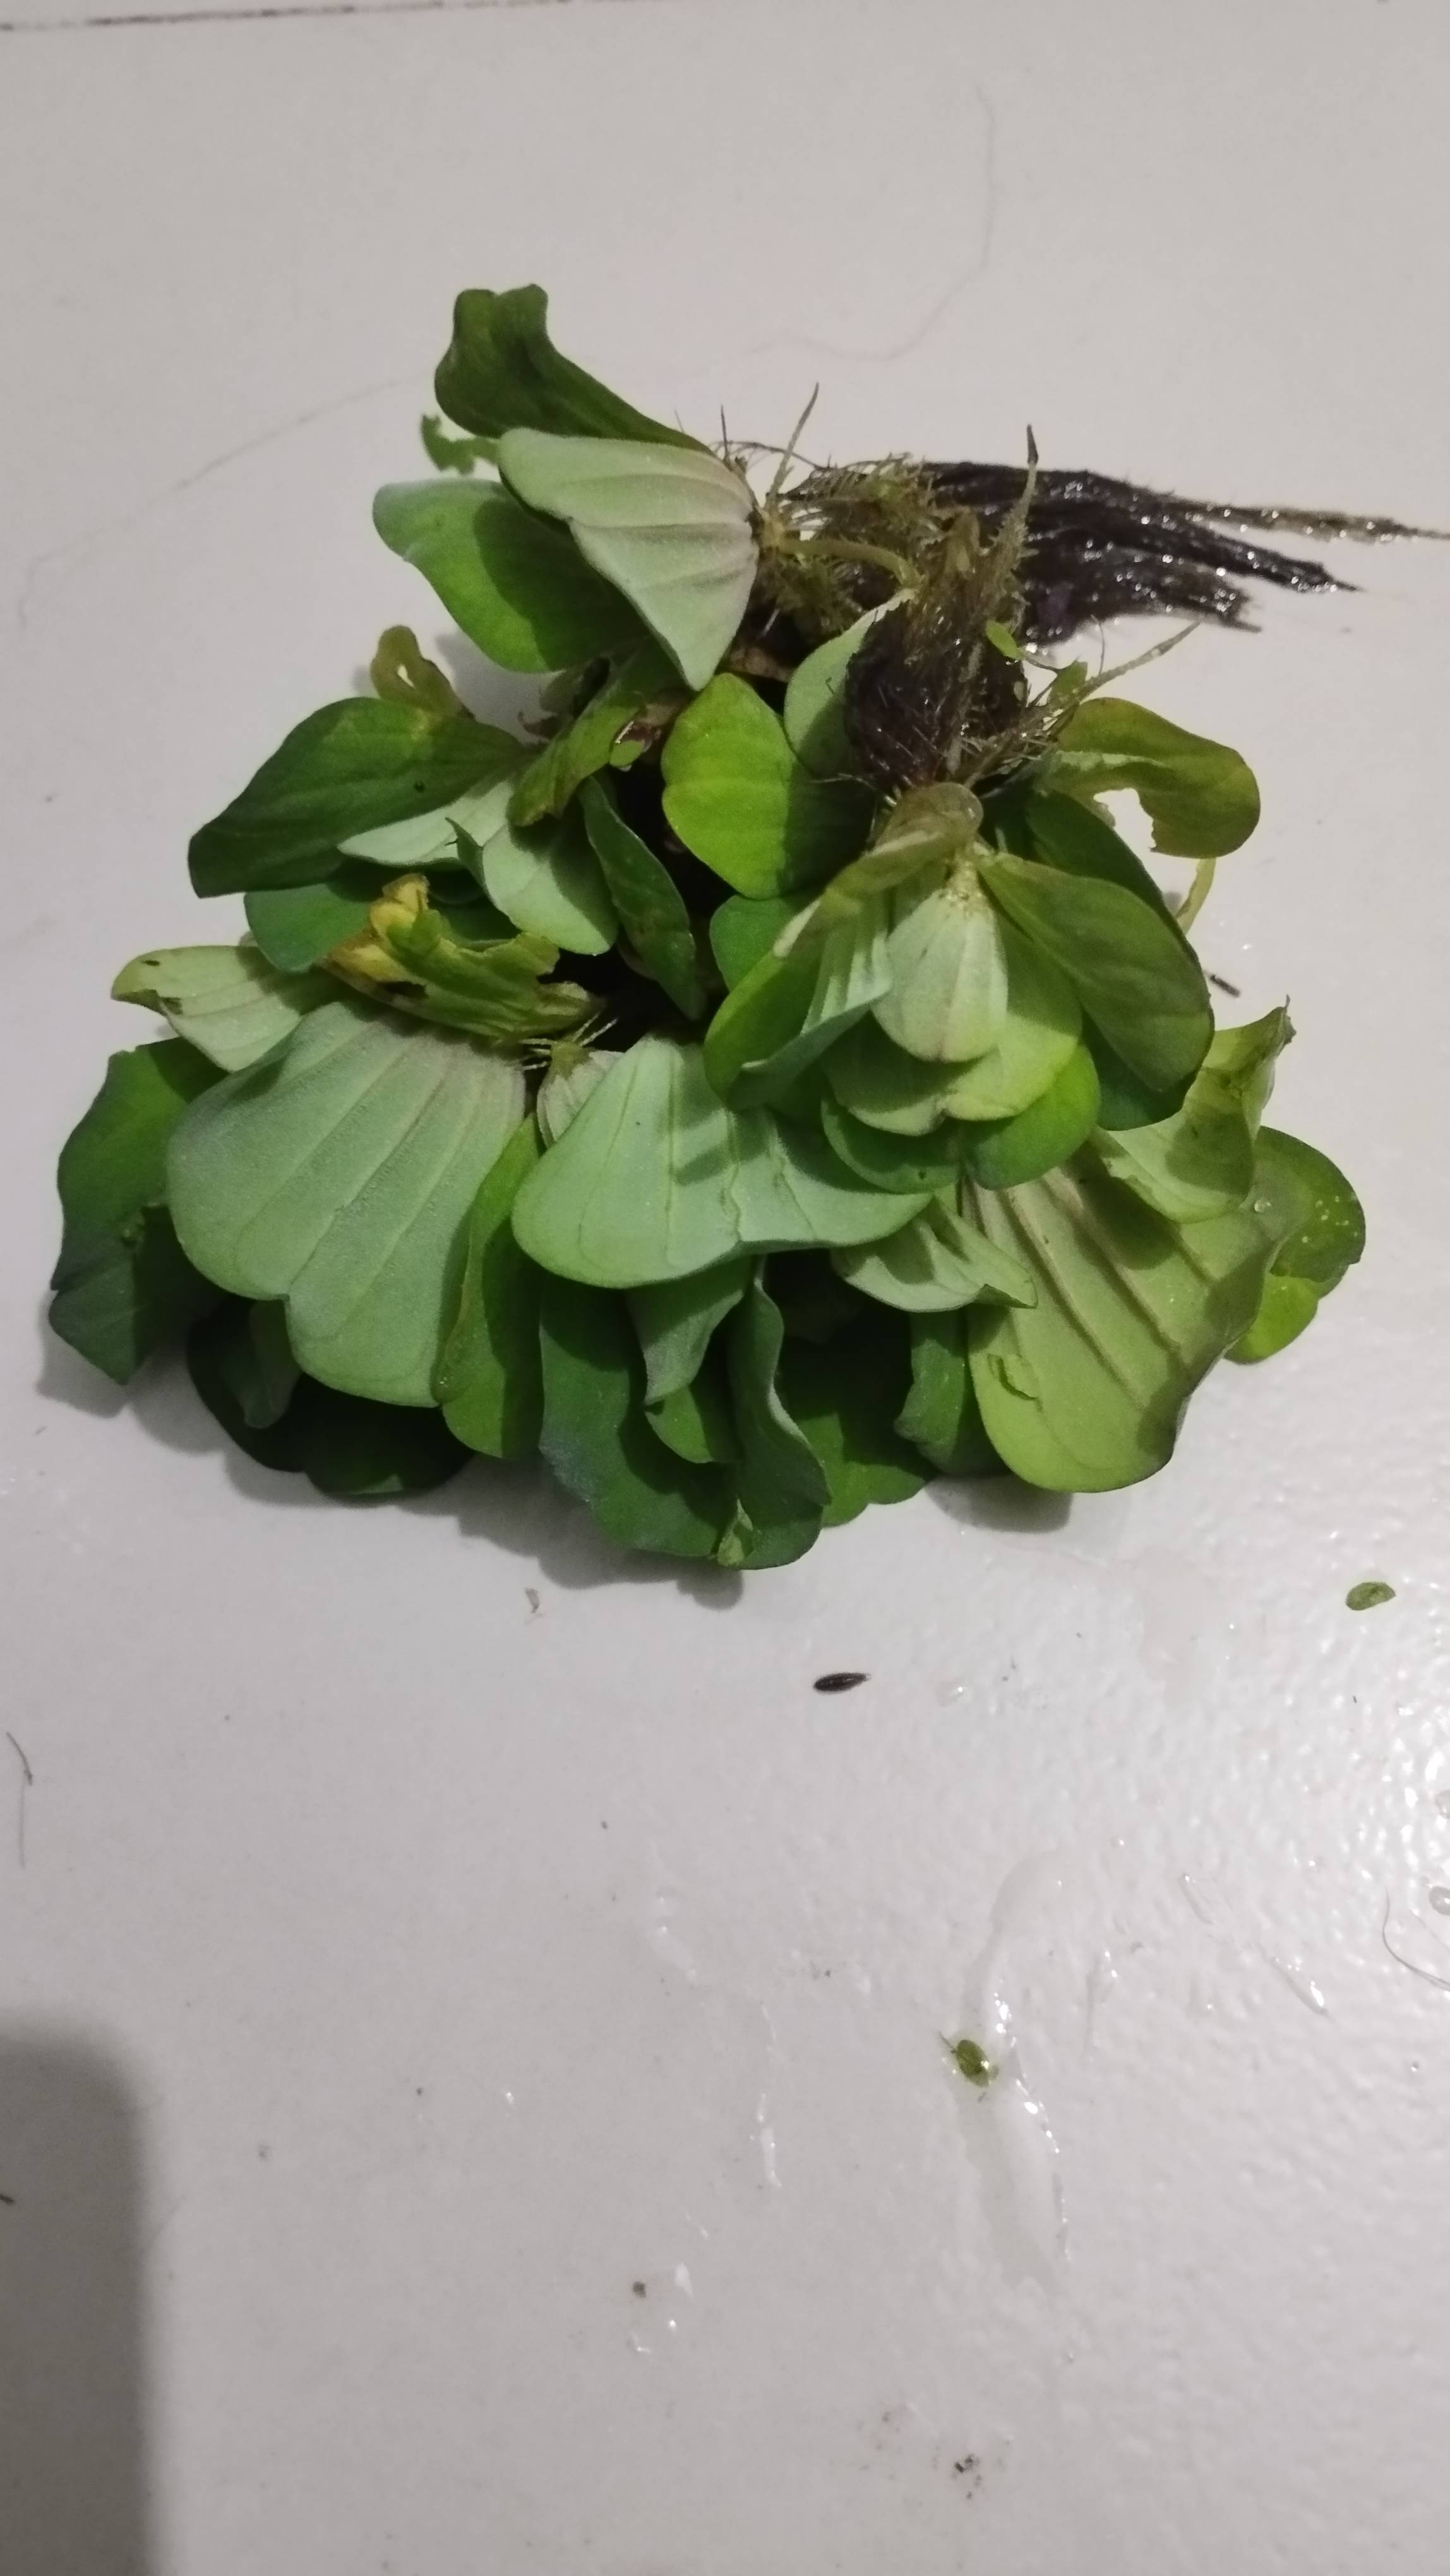
Species: Water Lettuce (Pistia stratiotes)